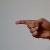
The image shows a hand gesture representing the letter 'G' in Indian Sign Language.